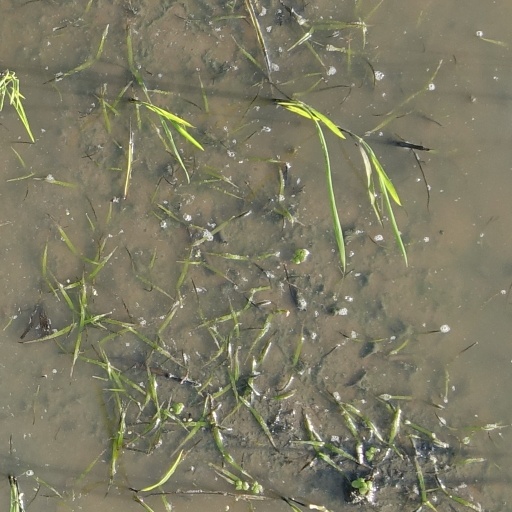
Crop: rice